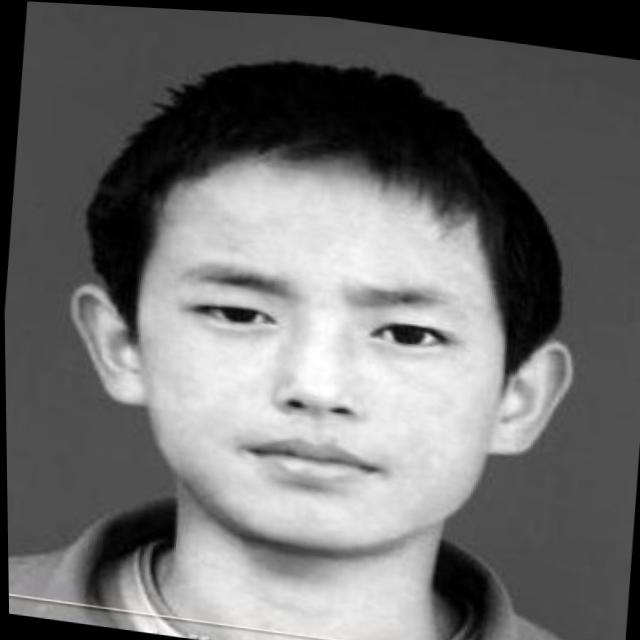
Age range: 13-20